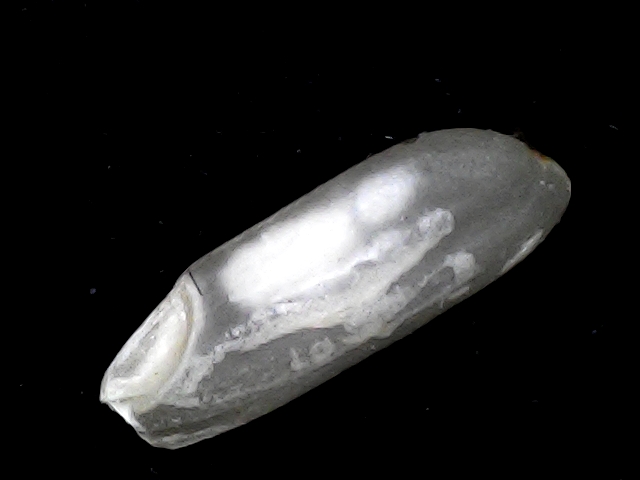
Rice variety: BD91